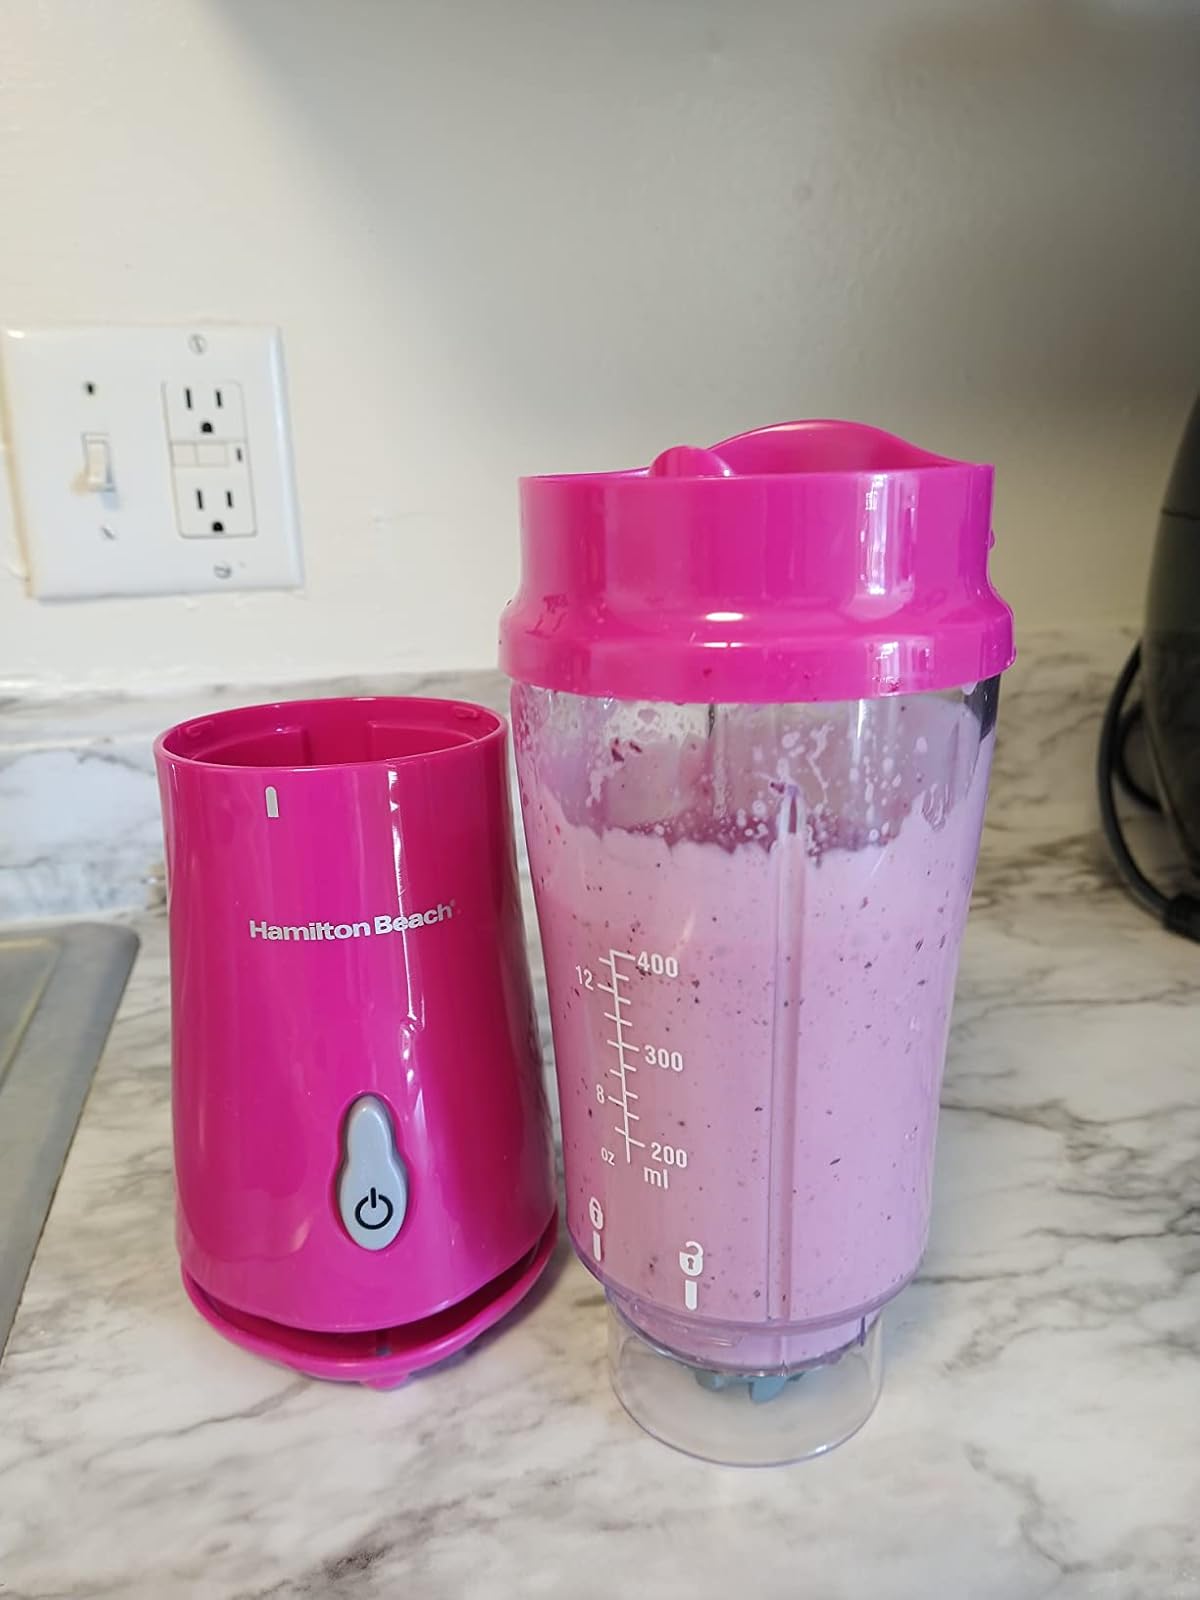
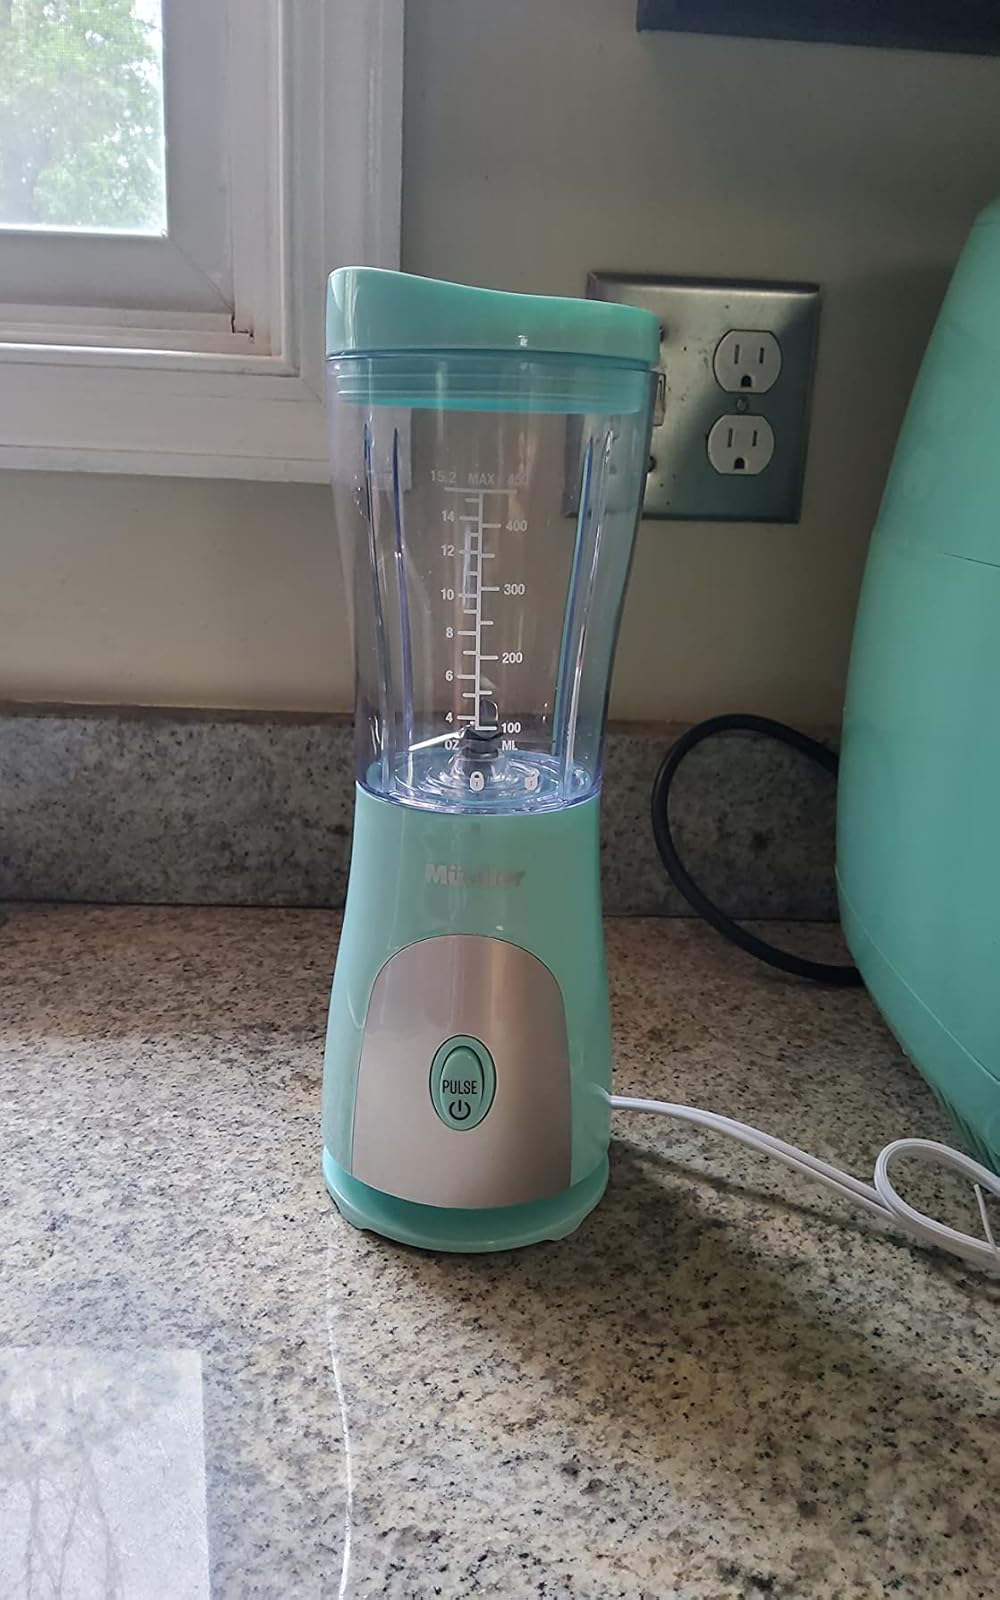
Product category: items_blender
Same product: no